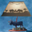
Label: lamp